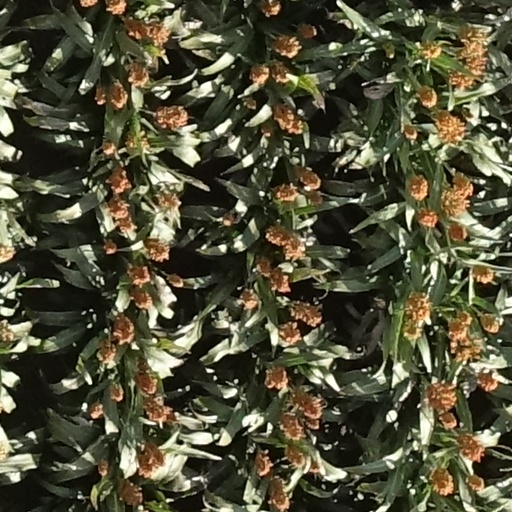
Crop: sorghum